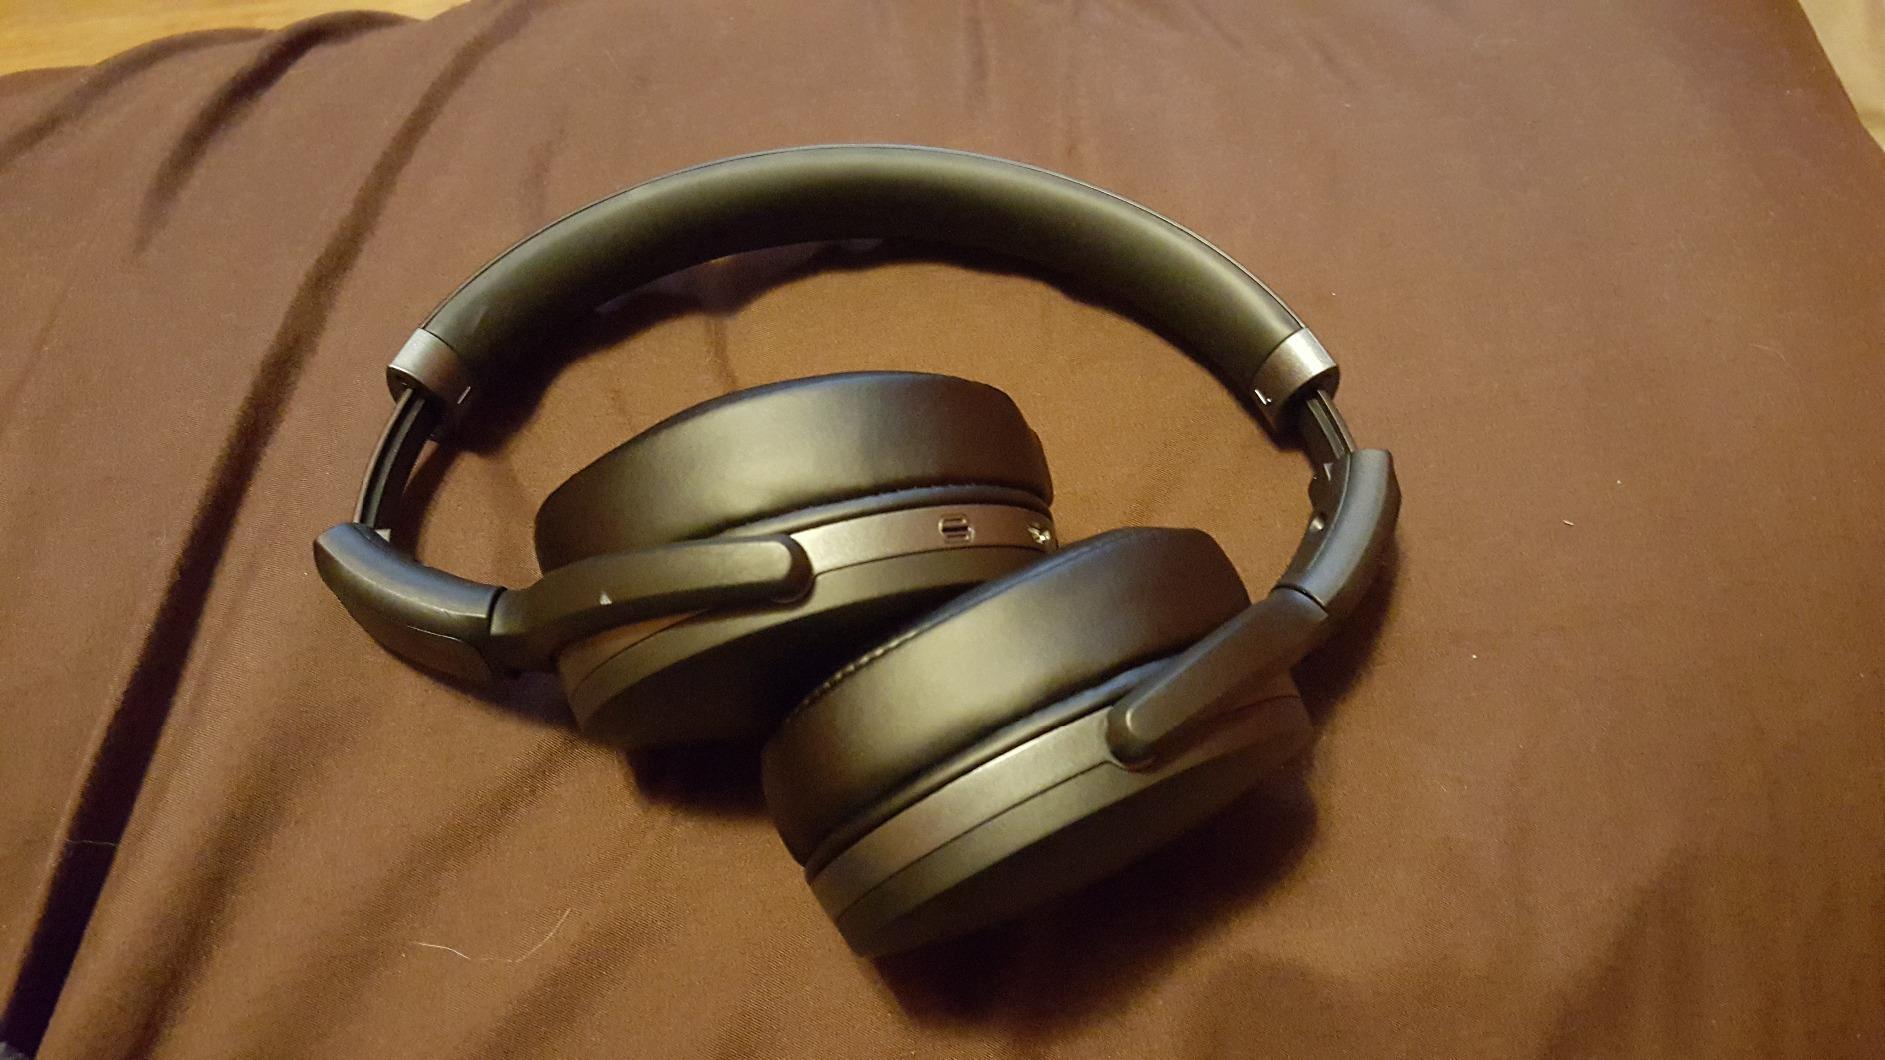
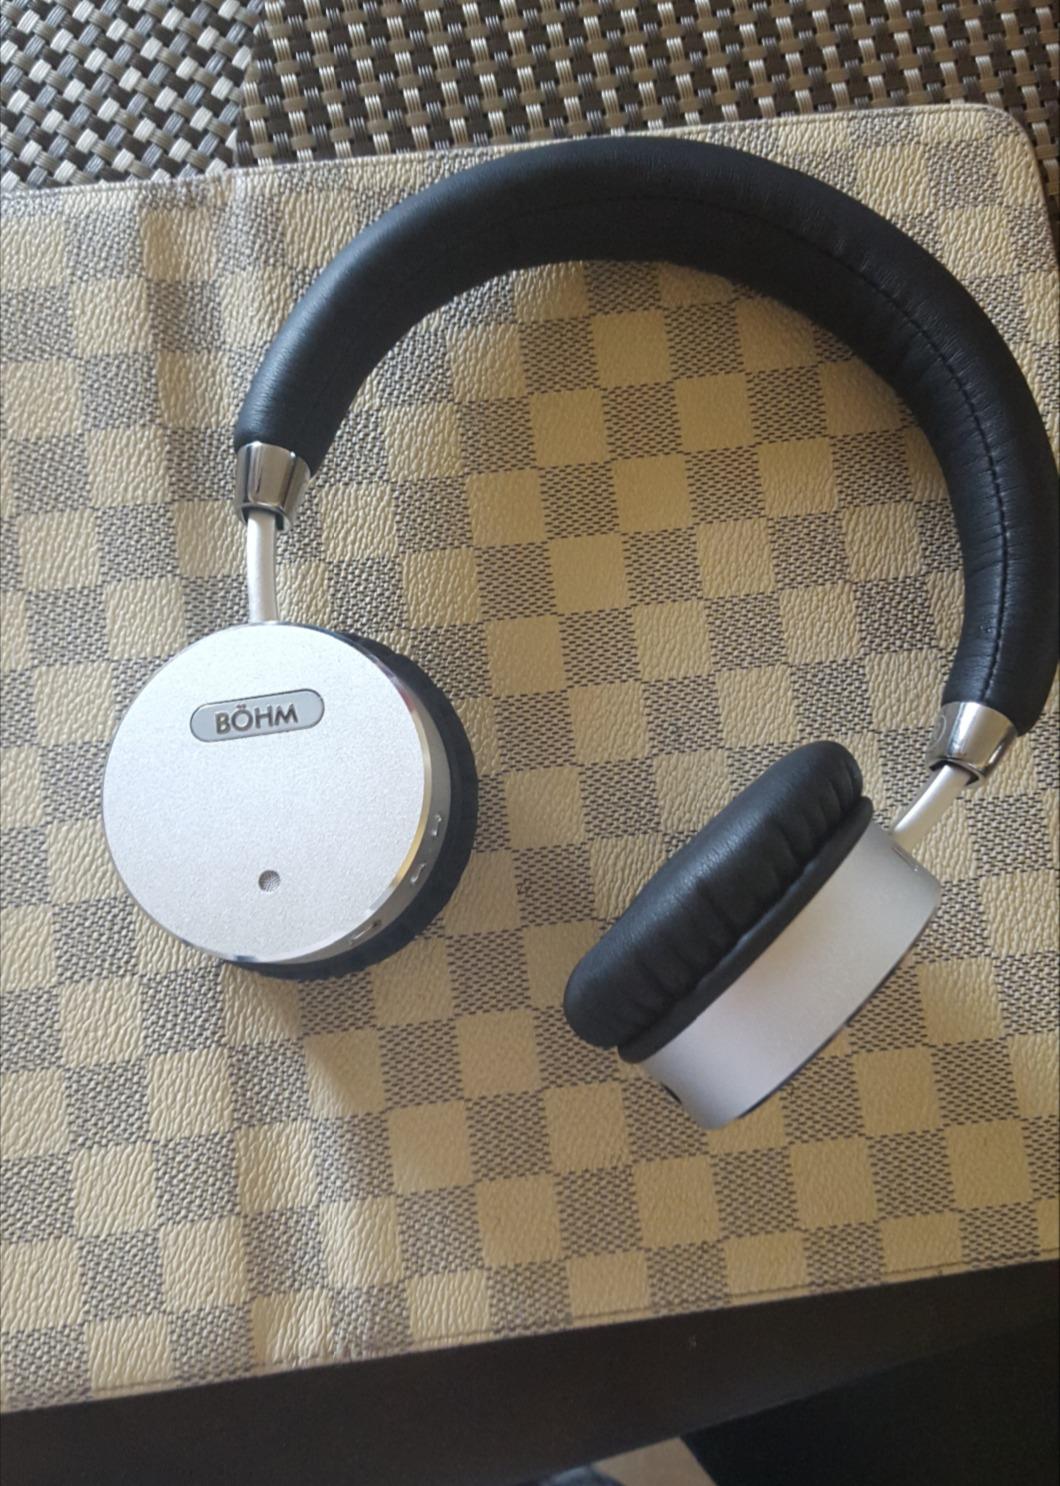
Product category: headphones
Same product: no